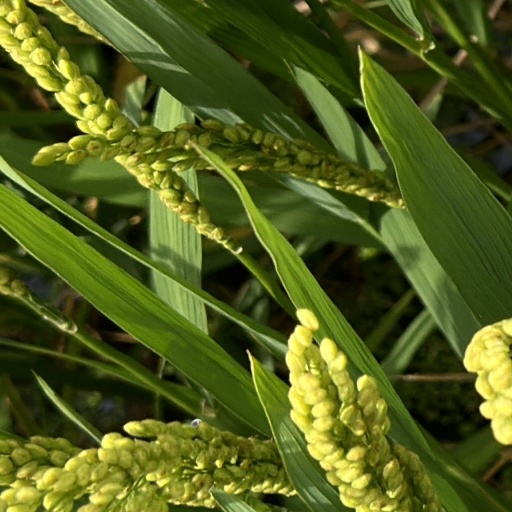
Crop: rice